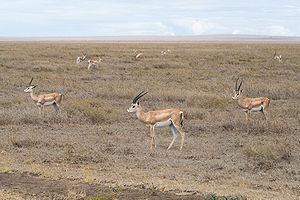
Le parc national de Nech Sar est l'un des parcs nationaux d'Éthiopie situé dans la région des nations, nationalités et peuples du Sud juste à l'est de la ville d'Arba Minch.
La gazelle de Grant est une espèce de gazelle de la famille des bovidés qui se rencontre en Afrique : Soudan, Ouganda, Éthiopie, Somalie, Kenya, Tanzanie. Elle est génétiquement proche de la gazelle de Soemmerring et de la gazelle de Thomson.